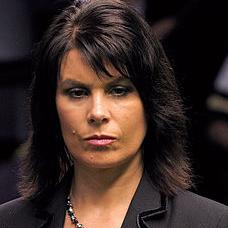
Age: 45